Prehistoric Egypt

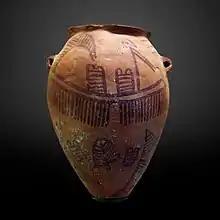
A typical Naqada II pot with ship theme

The Tasian culture appeared around 4500 BC in Upper Egypt. This culture group is named for the burials found at Der Tasa, on the east bank of the Nile between Asyut and Akhmim. The Tasian culture group is notable for producing the earliest blacktop-ware, a type of red and brown pottery that is colored black on the top portion and interior. This pottery is vital to the dating of Predynastic Egypt. Because all dates for the Predynastic period are tenuous at best, WMF Petrie developed a system called sequence dating by which the relative date, if not the absolute date, of any given Predynastic site can be ascertained by examining its pottery.